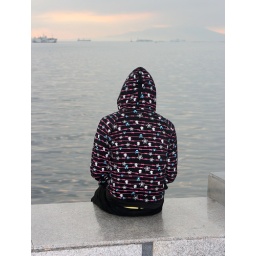
in a colorful jacket between a lot of gray